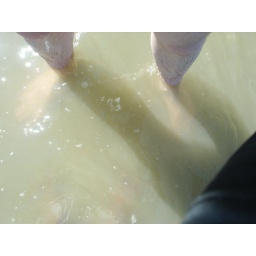
monkey feet in water